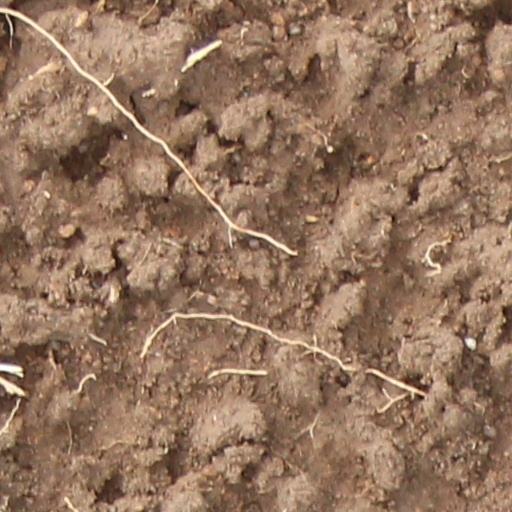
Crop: wheat